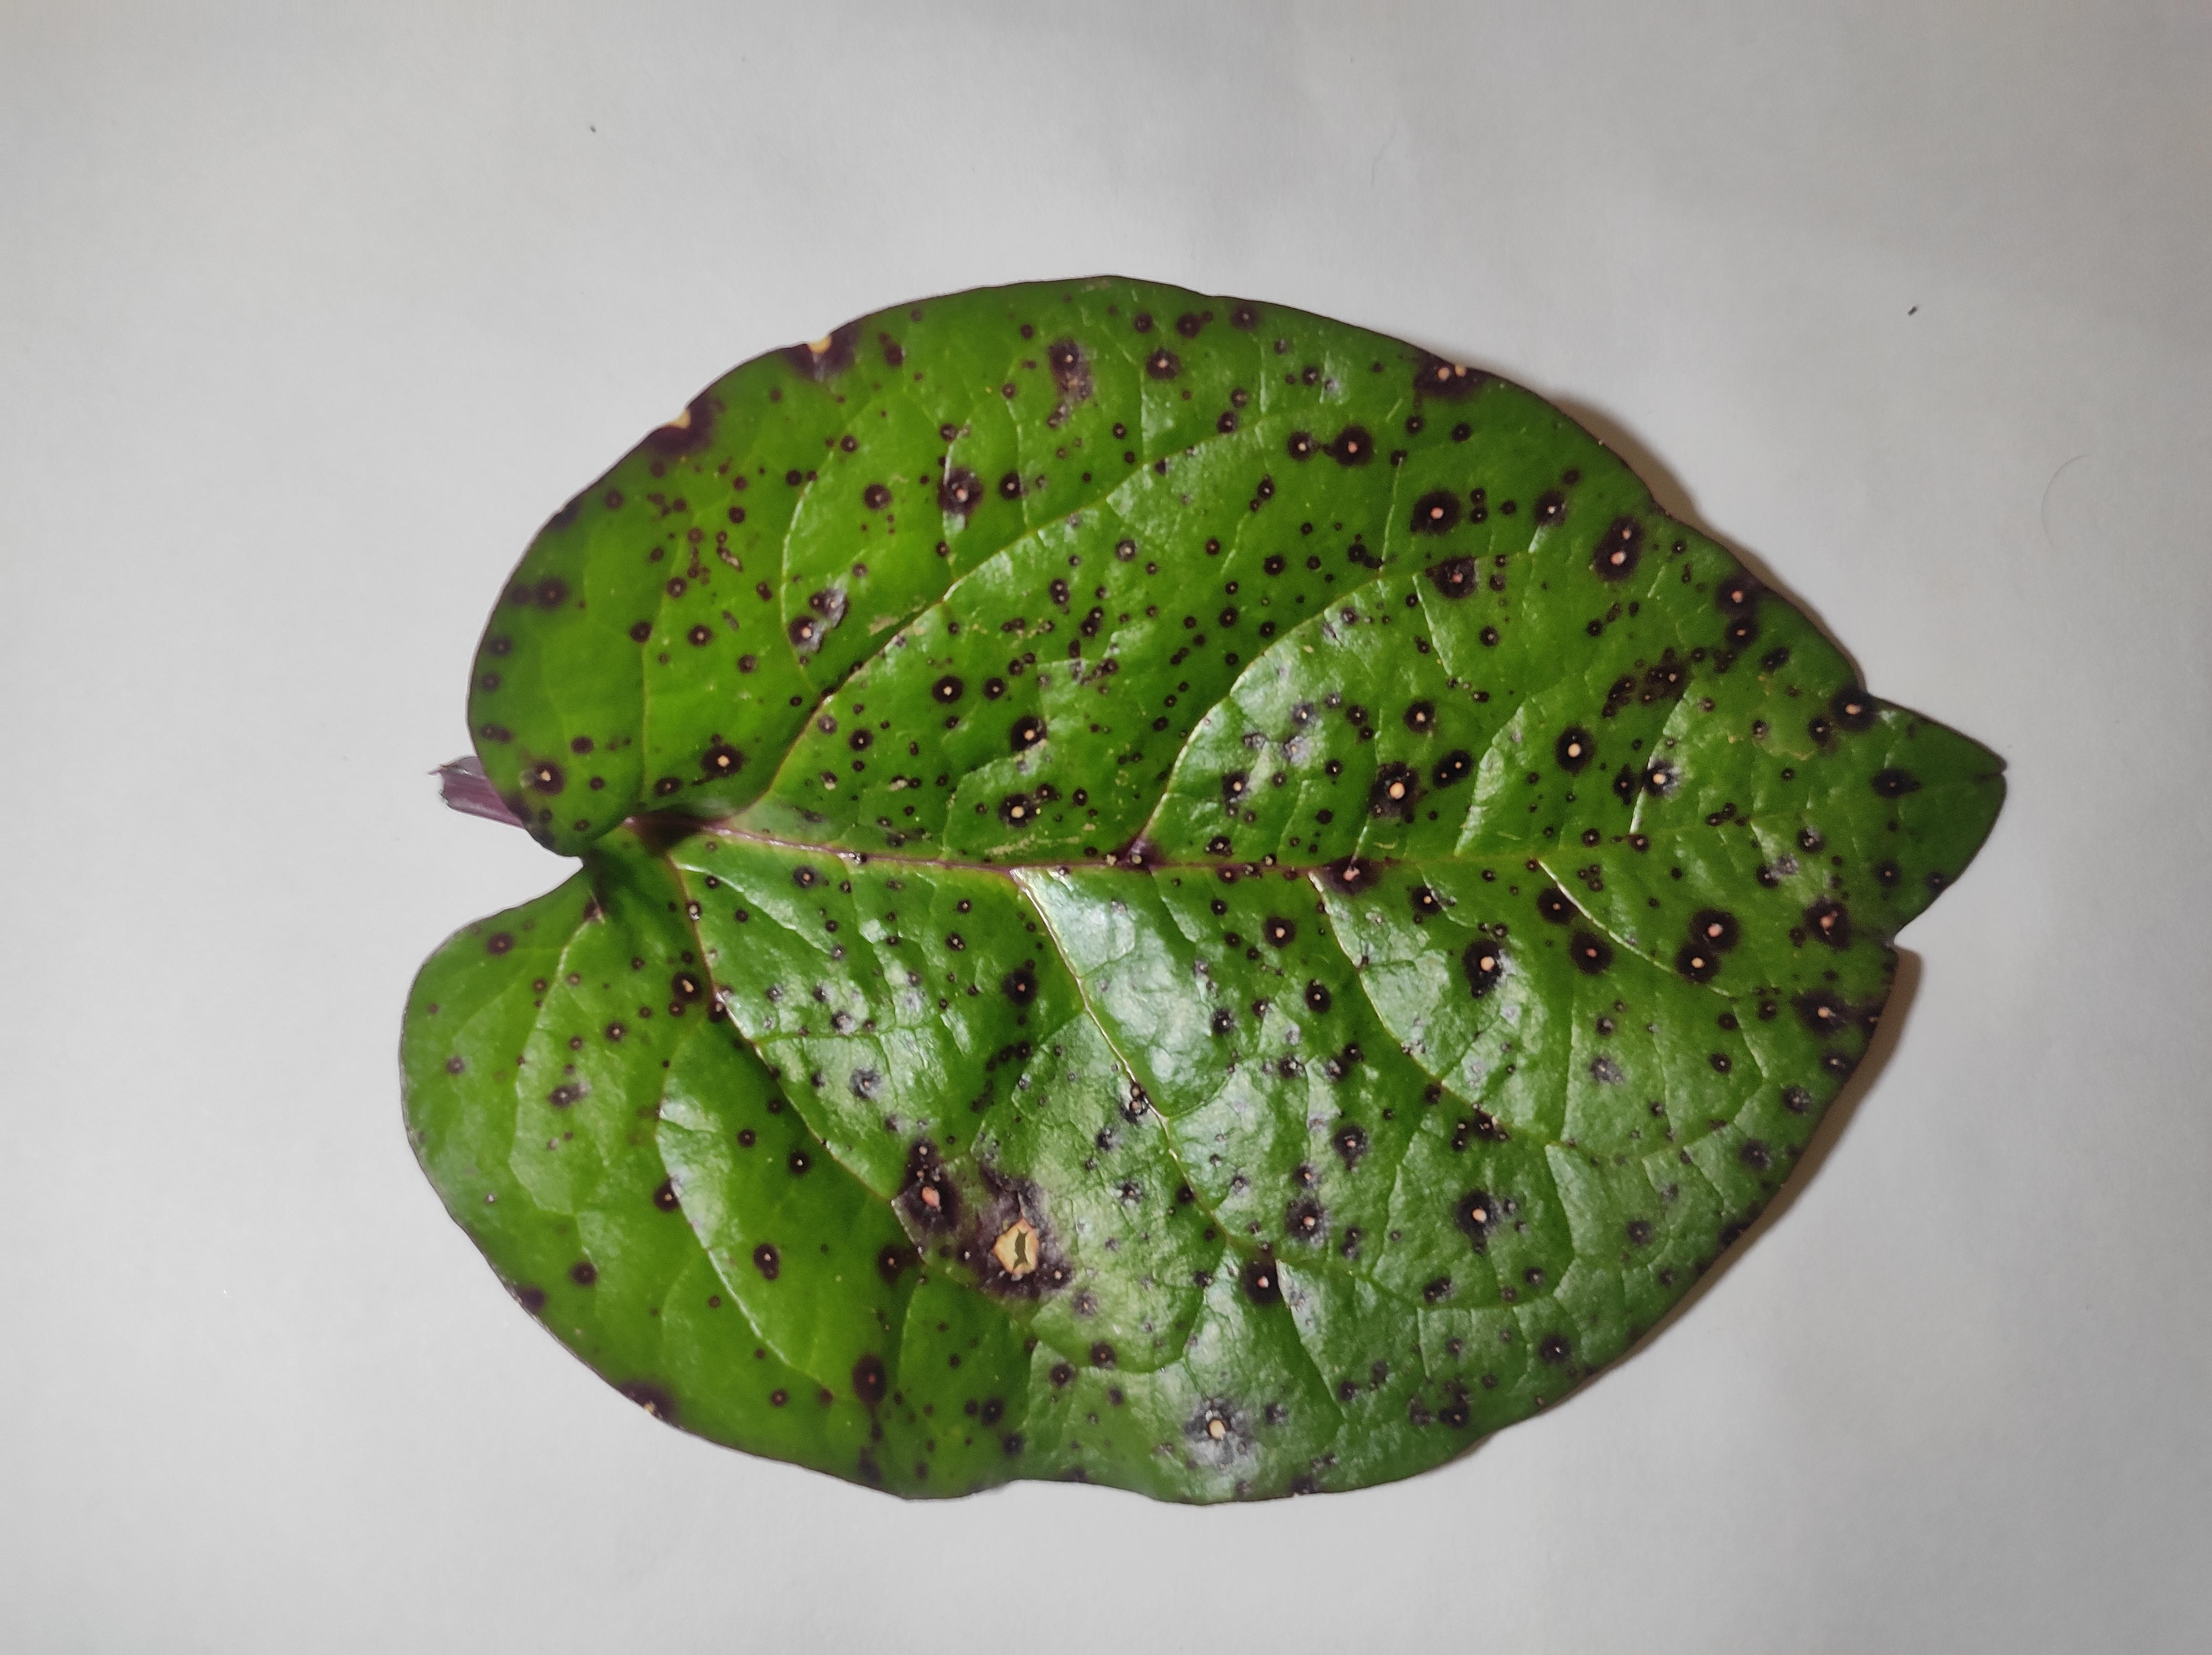
Label: anthracnose_leaf_spot